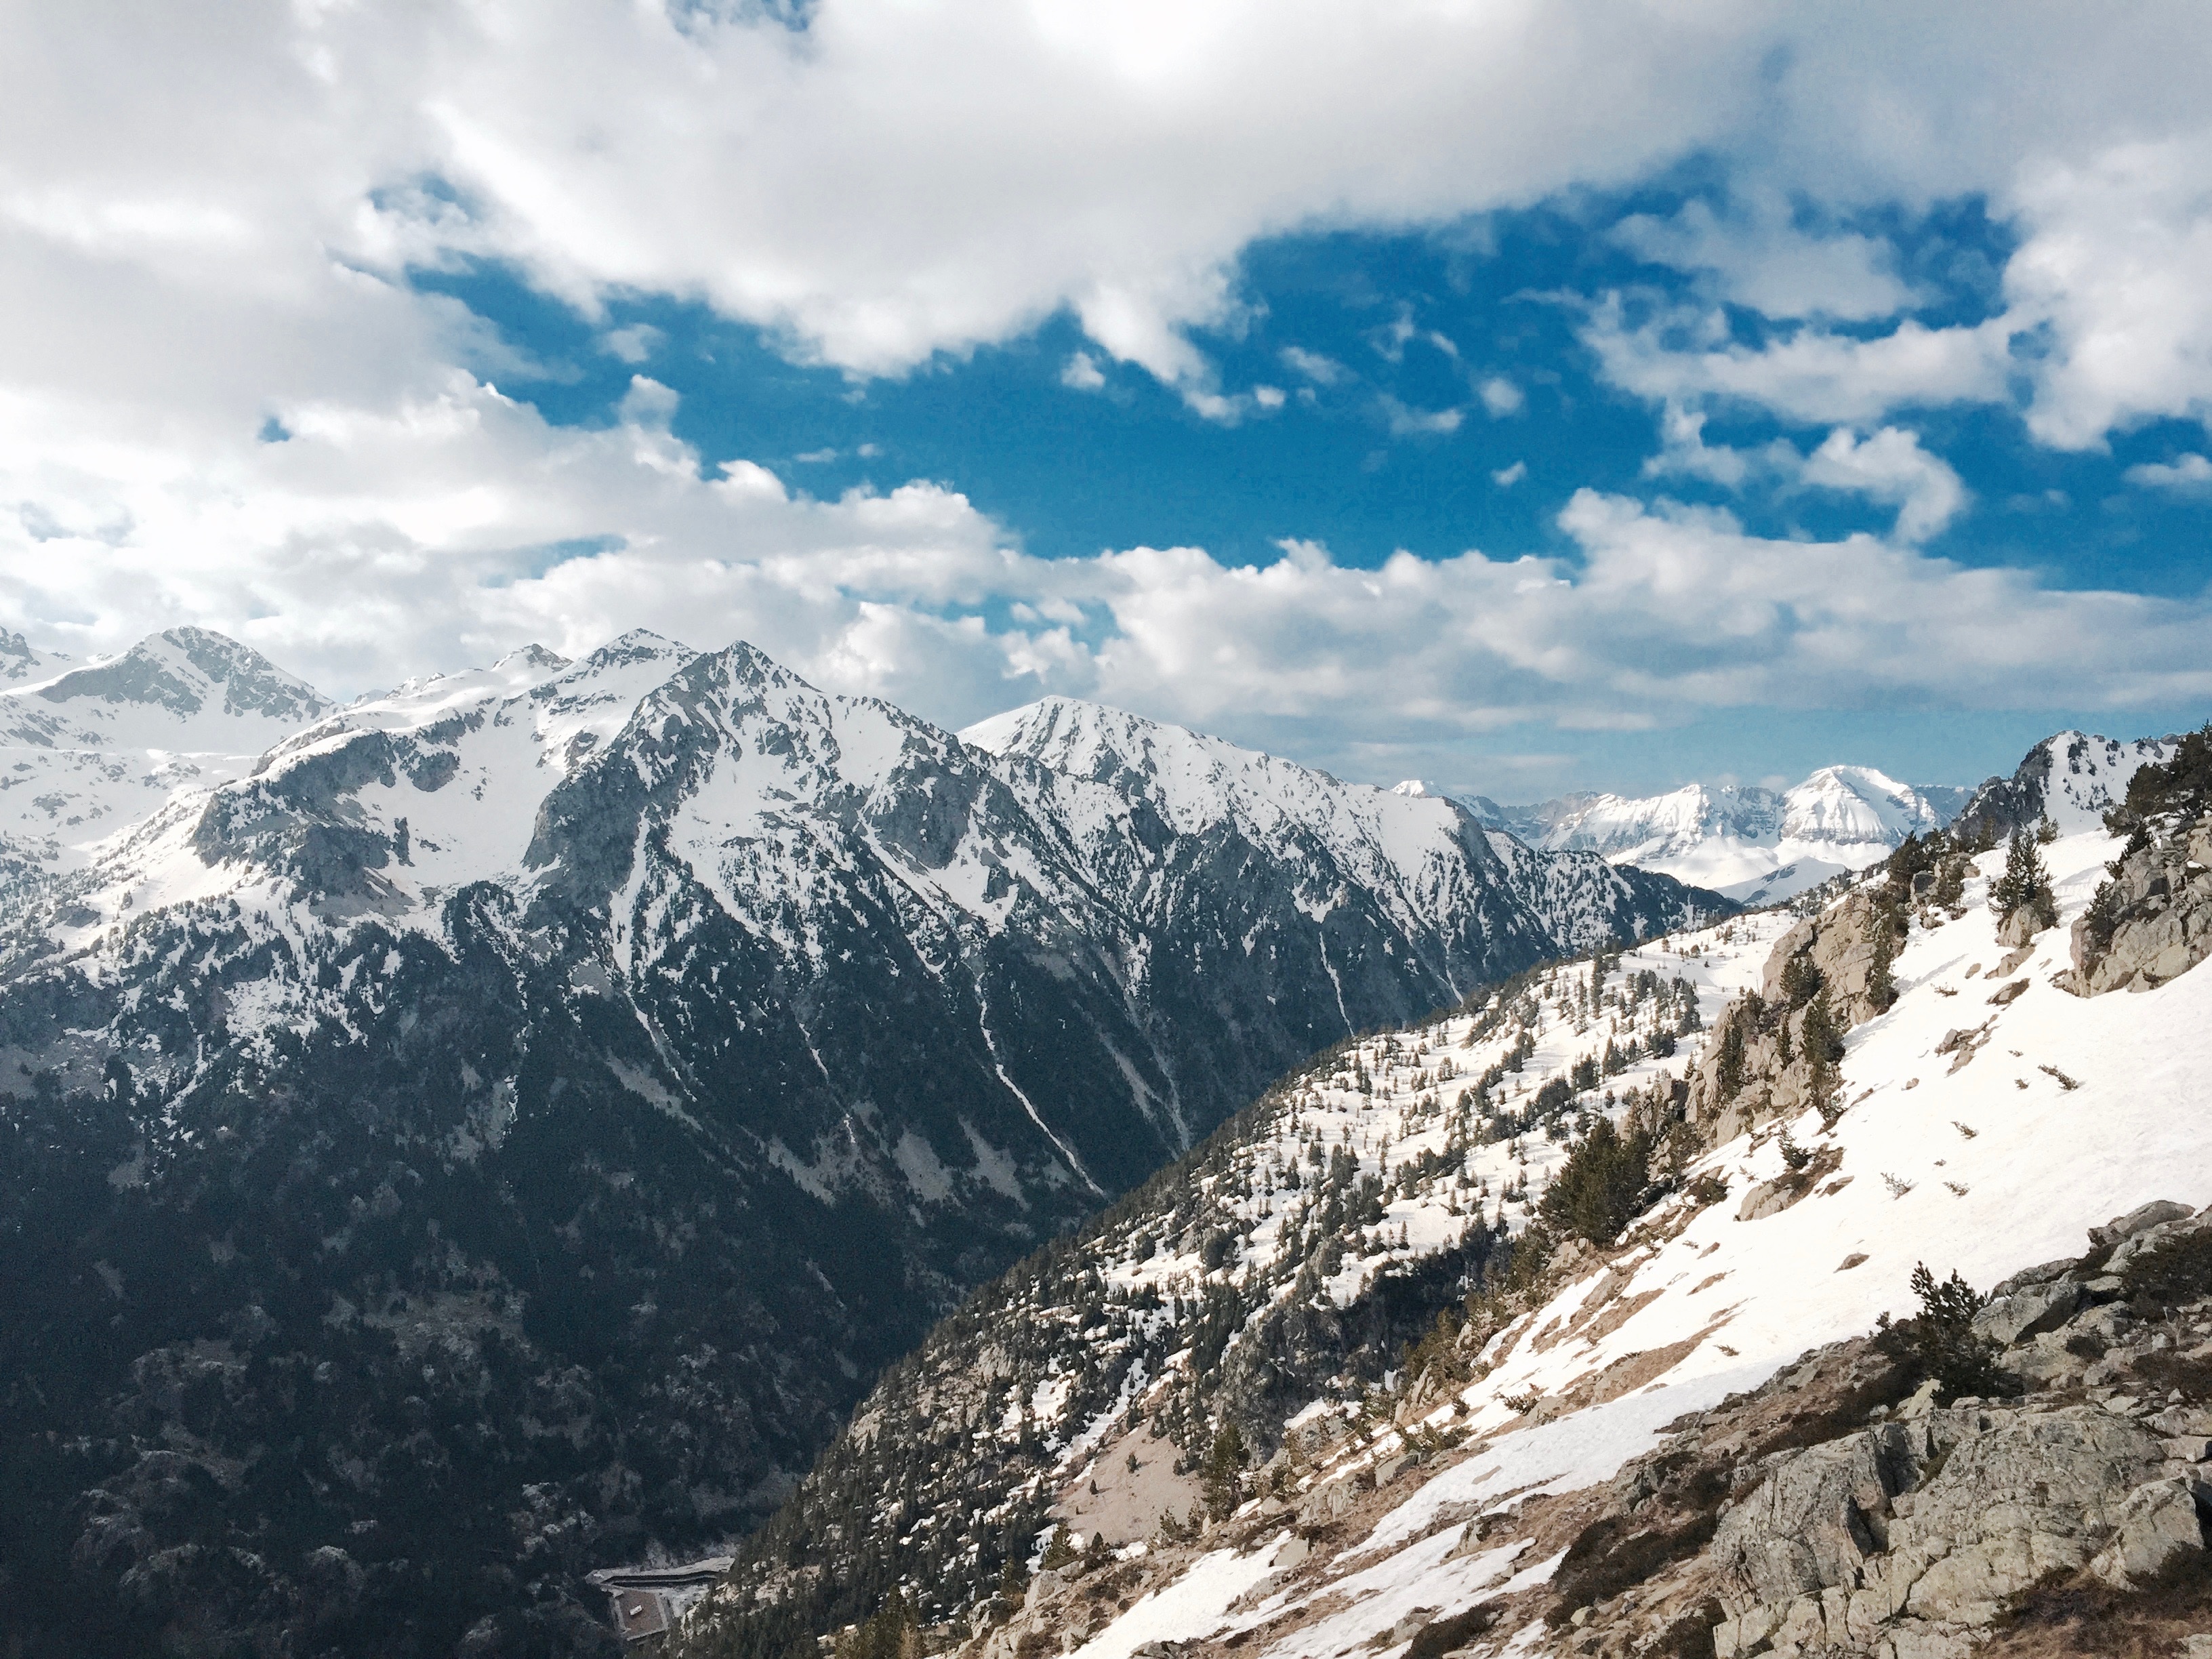
landscape, nature, wilderness, walking, mountain, snow, cloud, adventure, mountain range, ridge, summit, mountaineering, alps, plateau, fell, cirque, landform, mountain pass, geographical feature, mountainous landforms